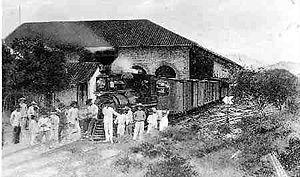
Cet article liste les monuments nationaux du Norte de Santander, en Colombie. Au 25 septembre 2013, quarante-deux monuments nationaux étaient recensés dans ce département.